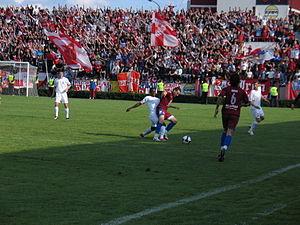
Mohammed-Awal Issah est un footballeur ghanéen né le 4 avril 1986 à Accra, évoluant au poste de milieu défensif pour le AmaZulu FC, un club sud-africain.